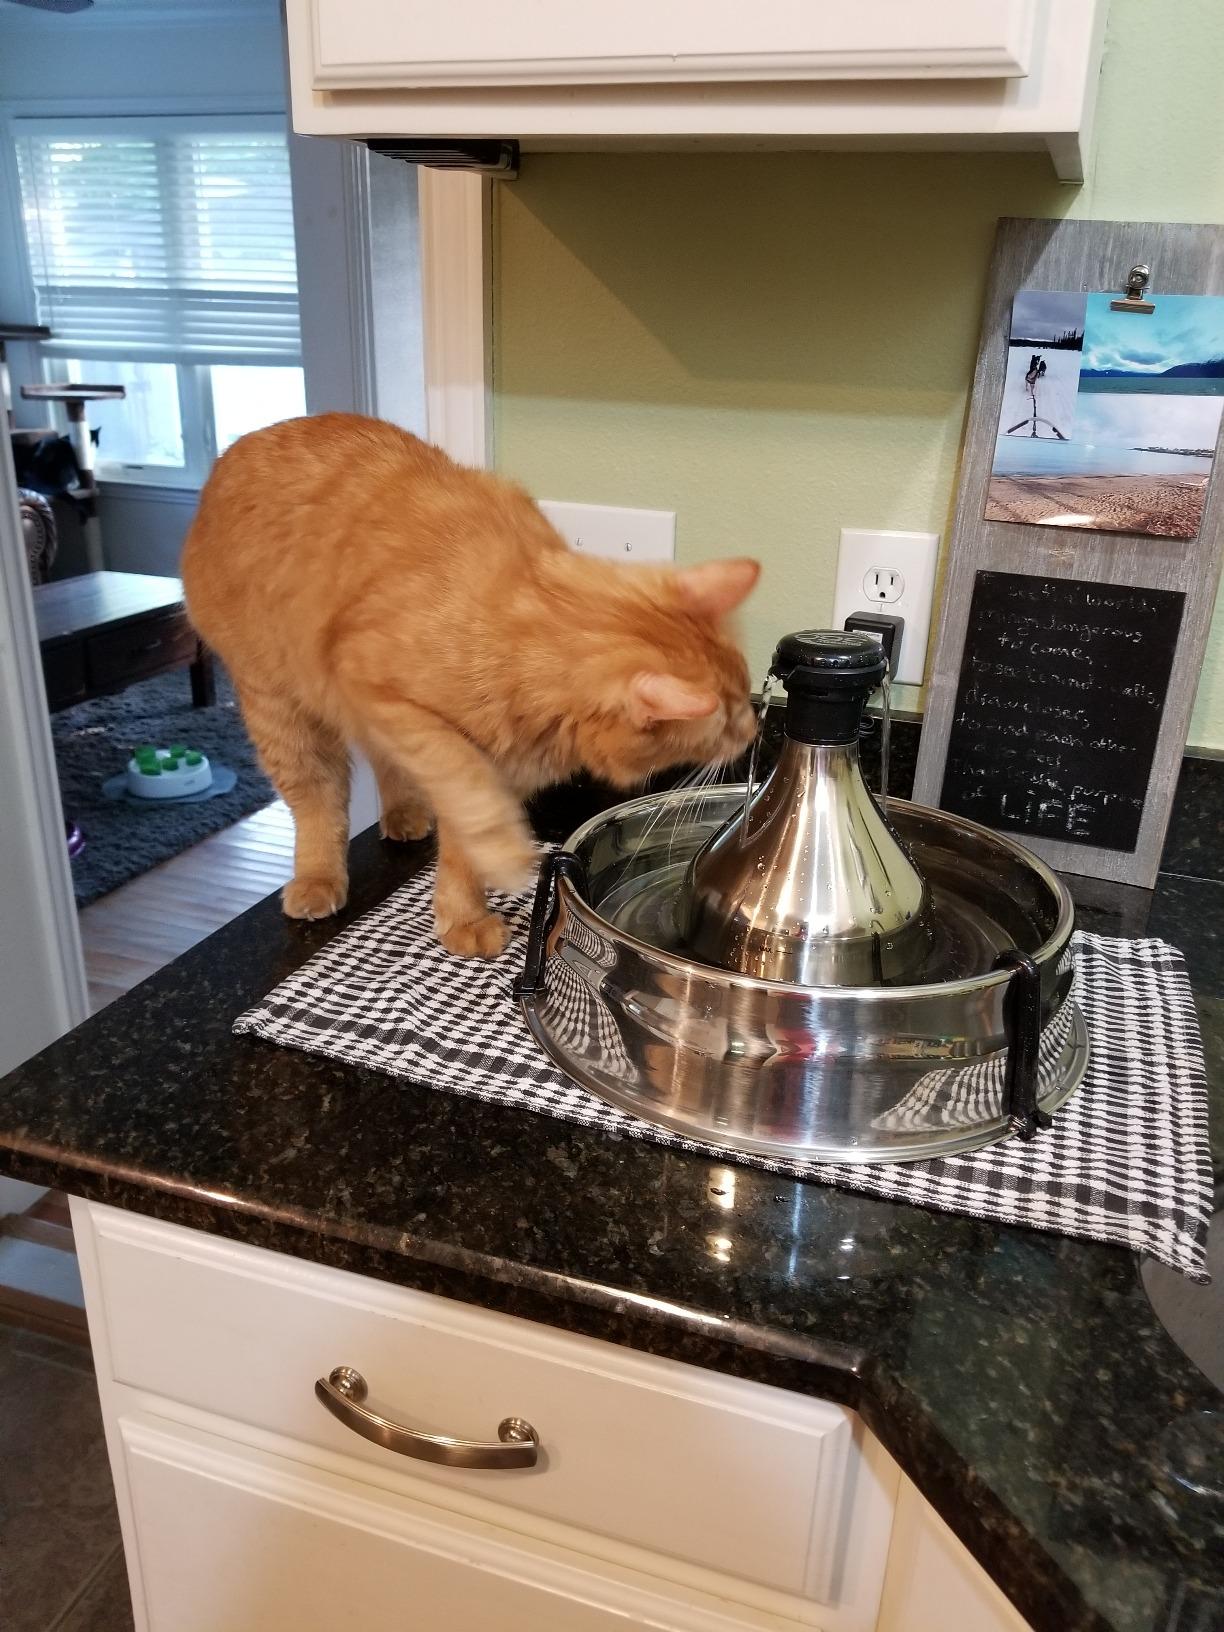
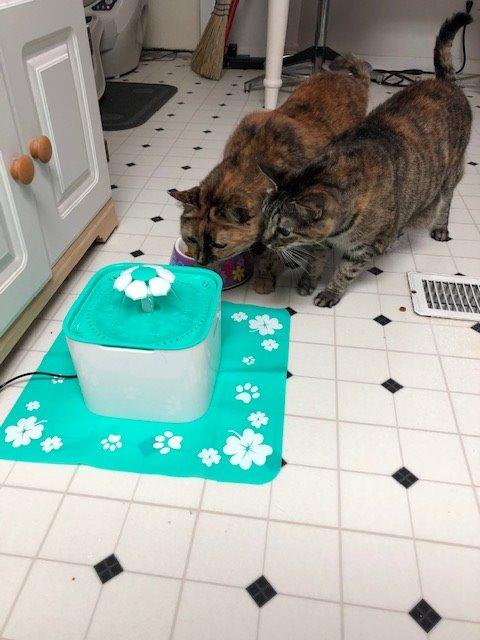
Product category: items_bowl
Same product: no